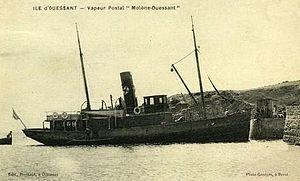
Le vapeur postal Ile d'Ouessan, construit en 1917, coula le 6 juin 1924 dans la baie de Lampaul tout près d'Ouessant. Il assurait le service des îles de Molène et Ouessant pour le compte de la Compagnie des Chemins de Fer Départementaux du Finistère.
Ouessant /wɛsɑ̃/, en breton : Eusa /ˈøsa/, est une commune insulaire du département du Finistère, dans la région Bretagne, constituée pour l'essentiel par l'île d'Ouessant dans l'océan Atlantique. Le bourg d'Ouessant s'appelle Lampaul. Ses habitants sont appelés les Ouessantins. Ouessant fait partie du parc naturel régional d'Armorique et du parc naturel marin d'Iroise.